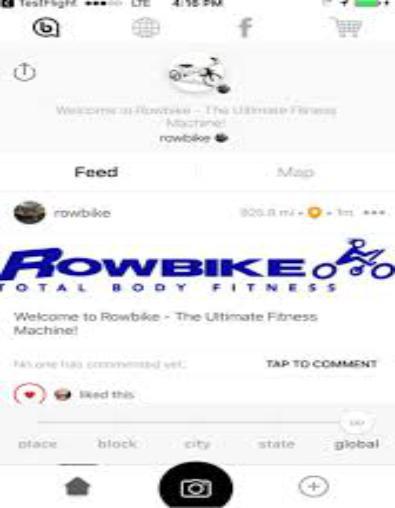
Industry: Transportation